Jovan Radonić

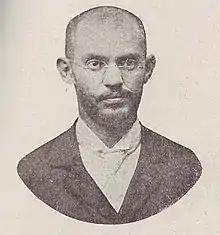
A photograph of Jovan Radonić (1873-1956), a Serbian historian.

Jovan Radonić (9 February 1873, Mol, Austria-Hungary — 25 November 1956, Yugoslavia) was a Serbian historian, librarian of Matica Srpska library and member of the Serbian Academy of Sciences and Arts.